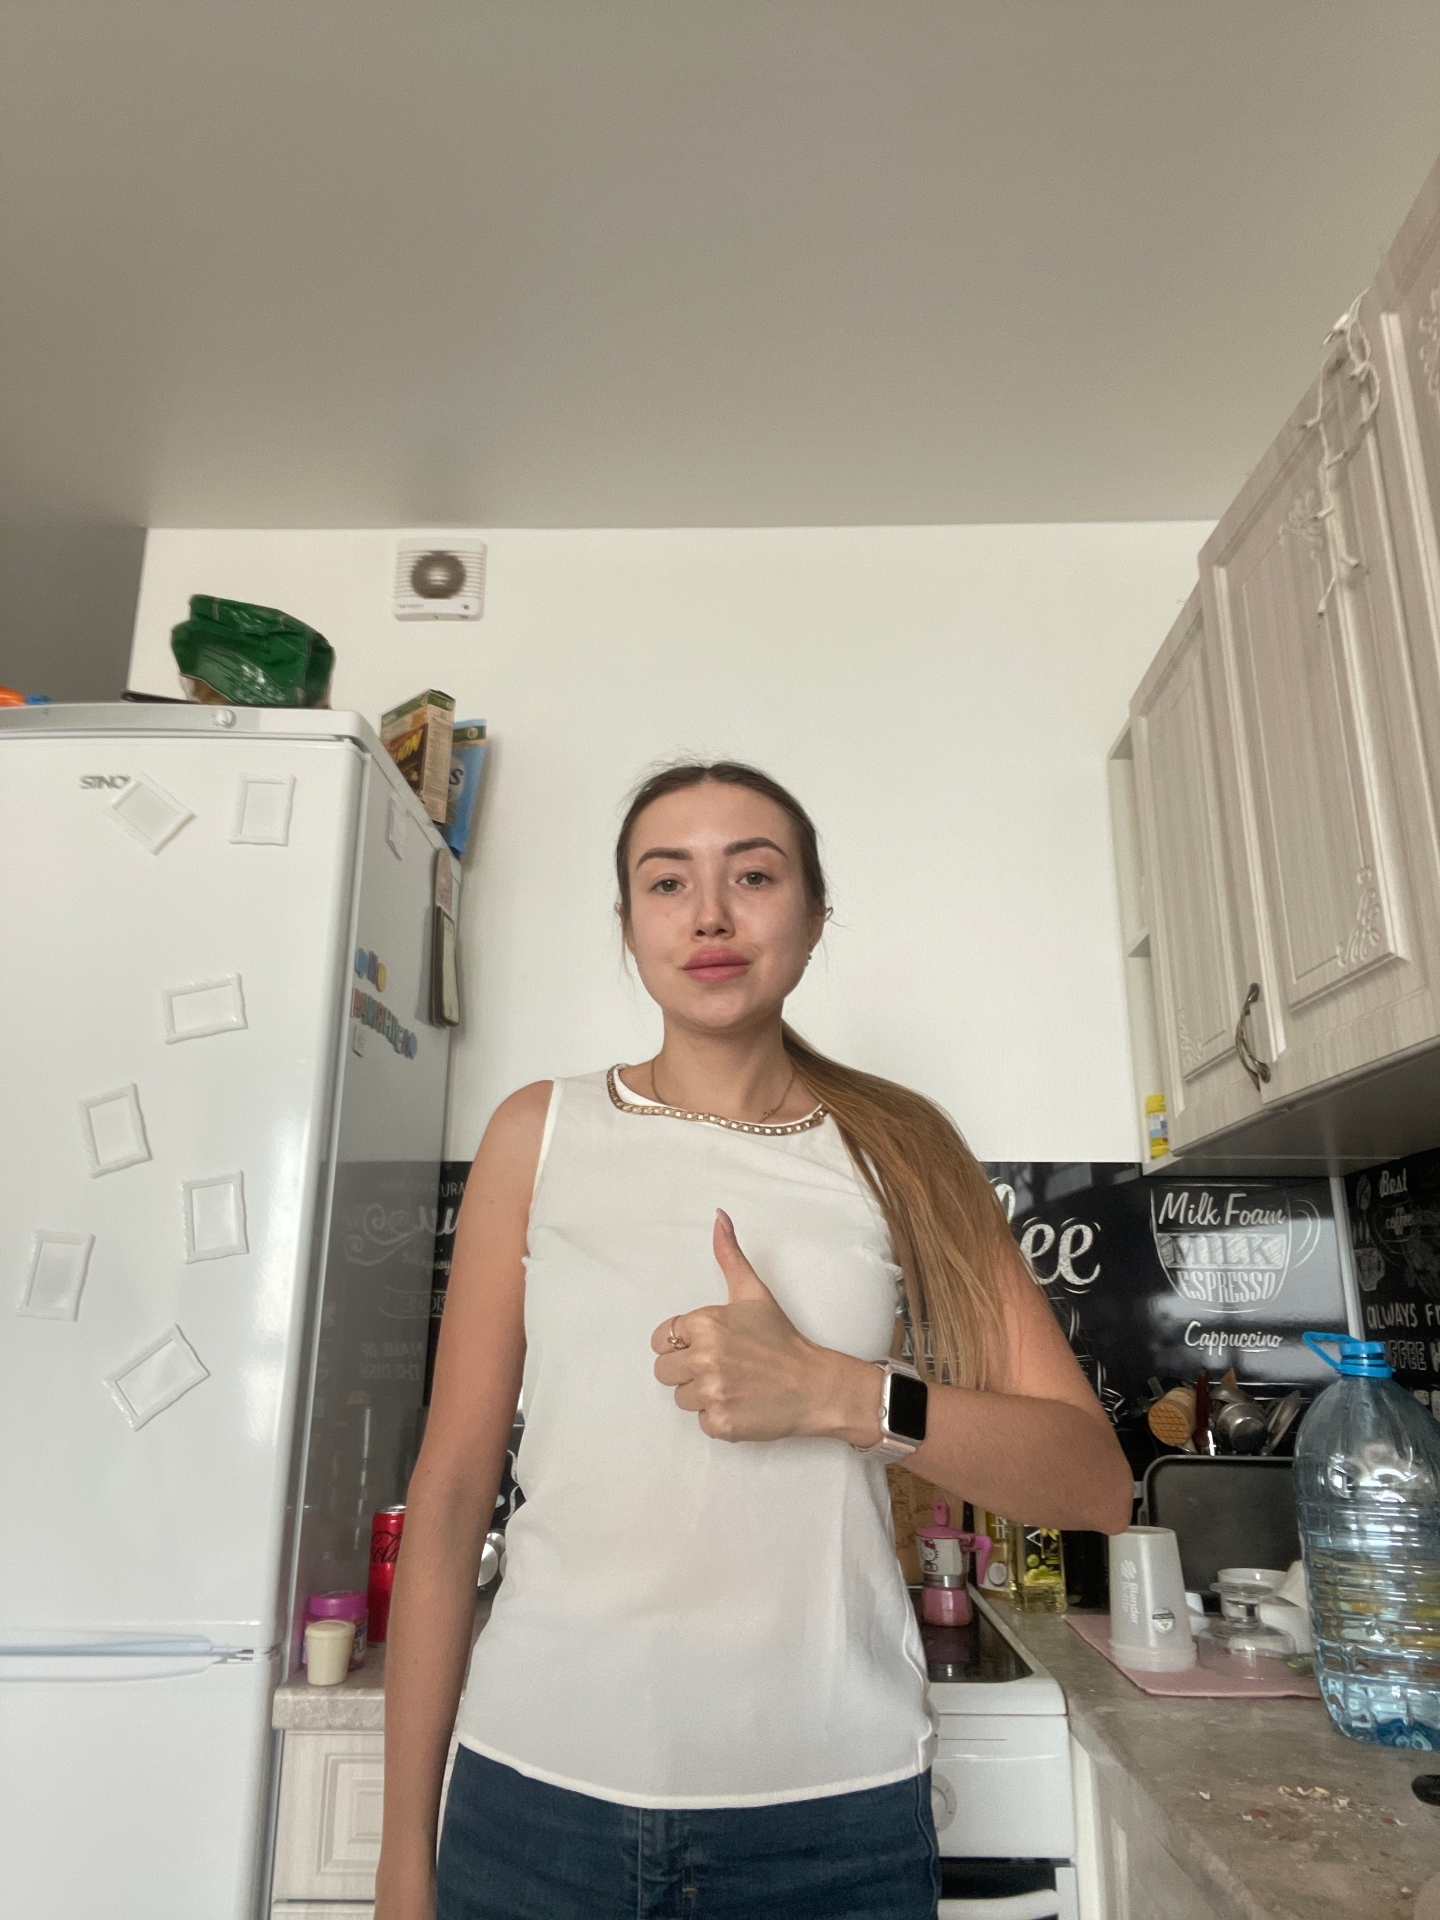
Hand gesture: like